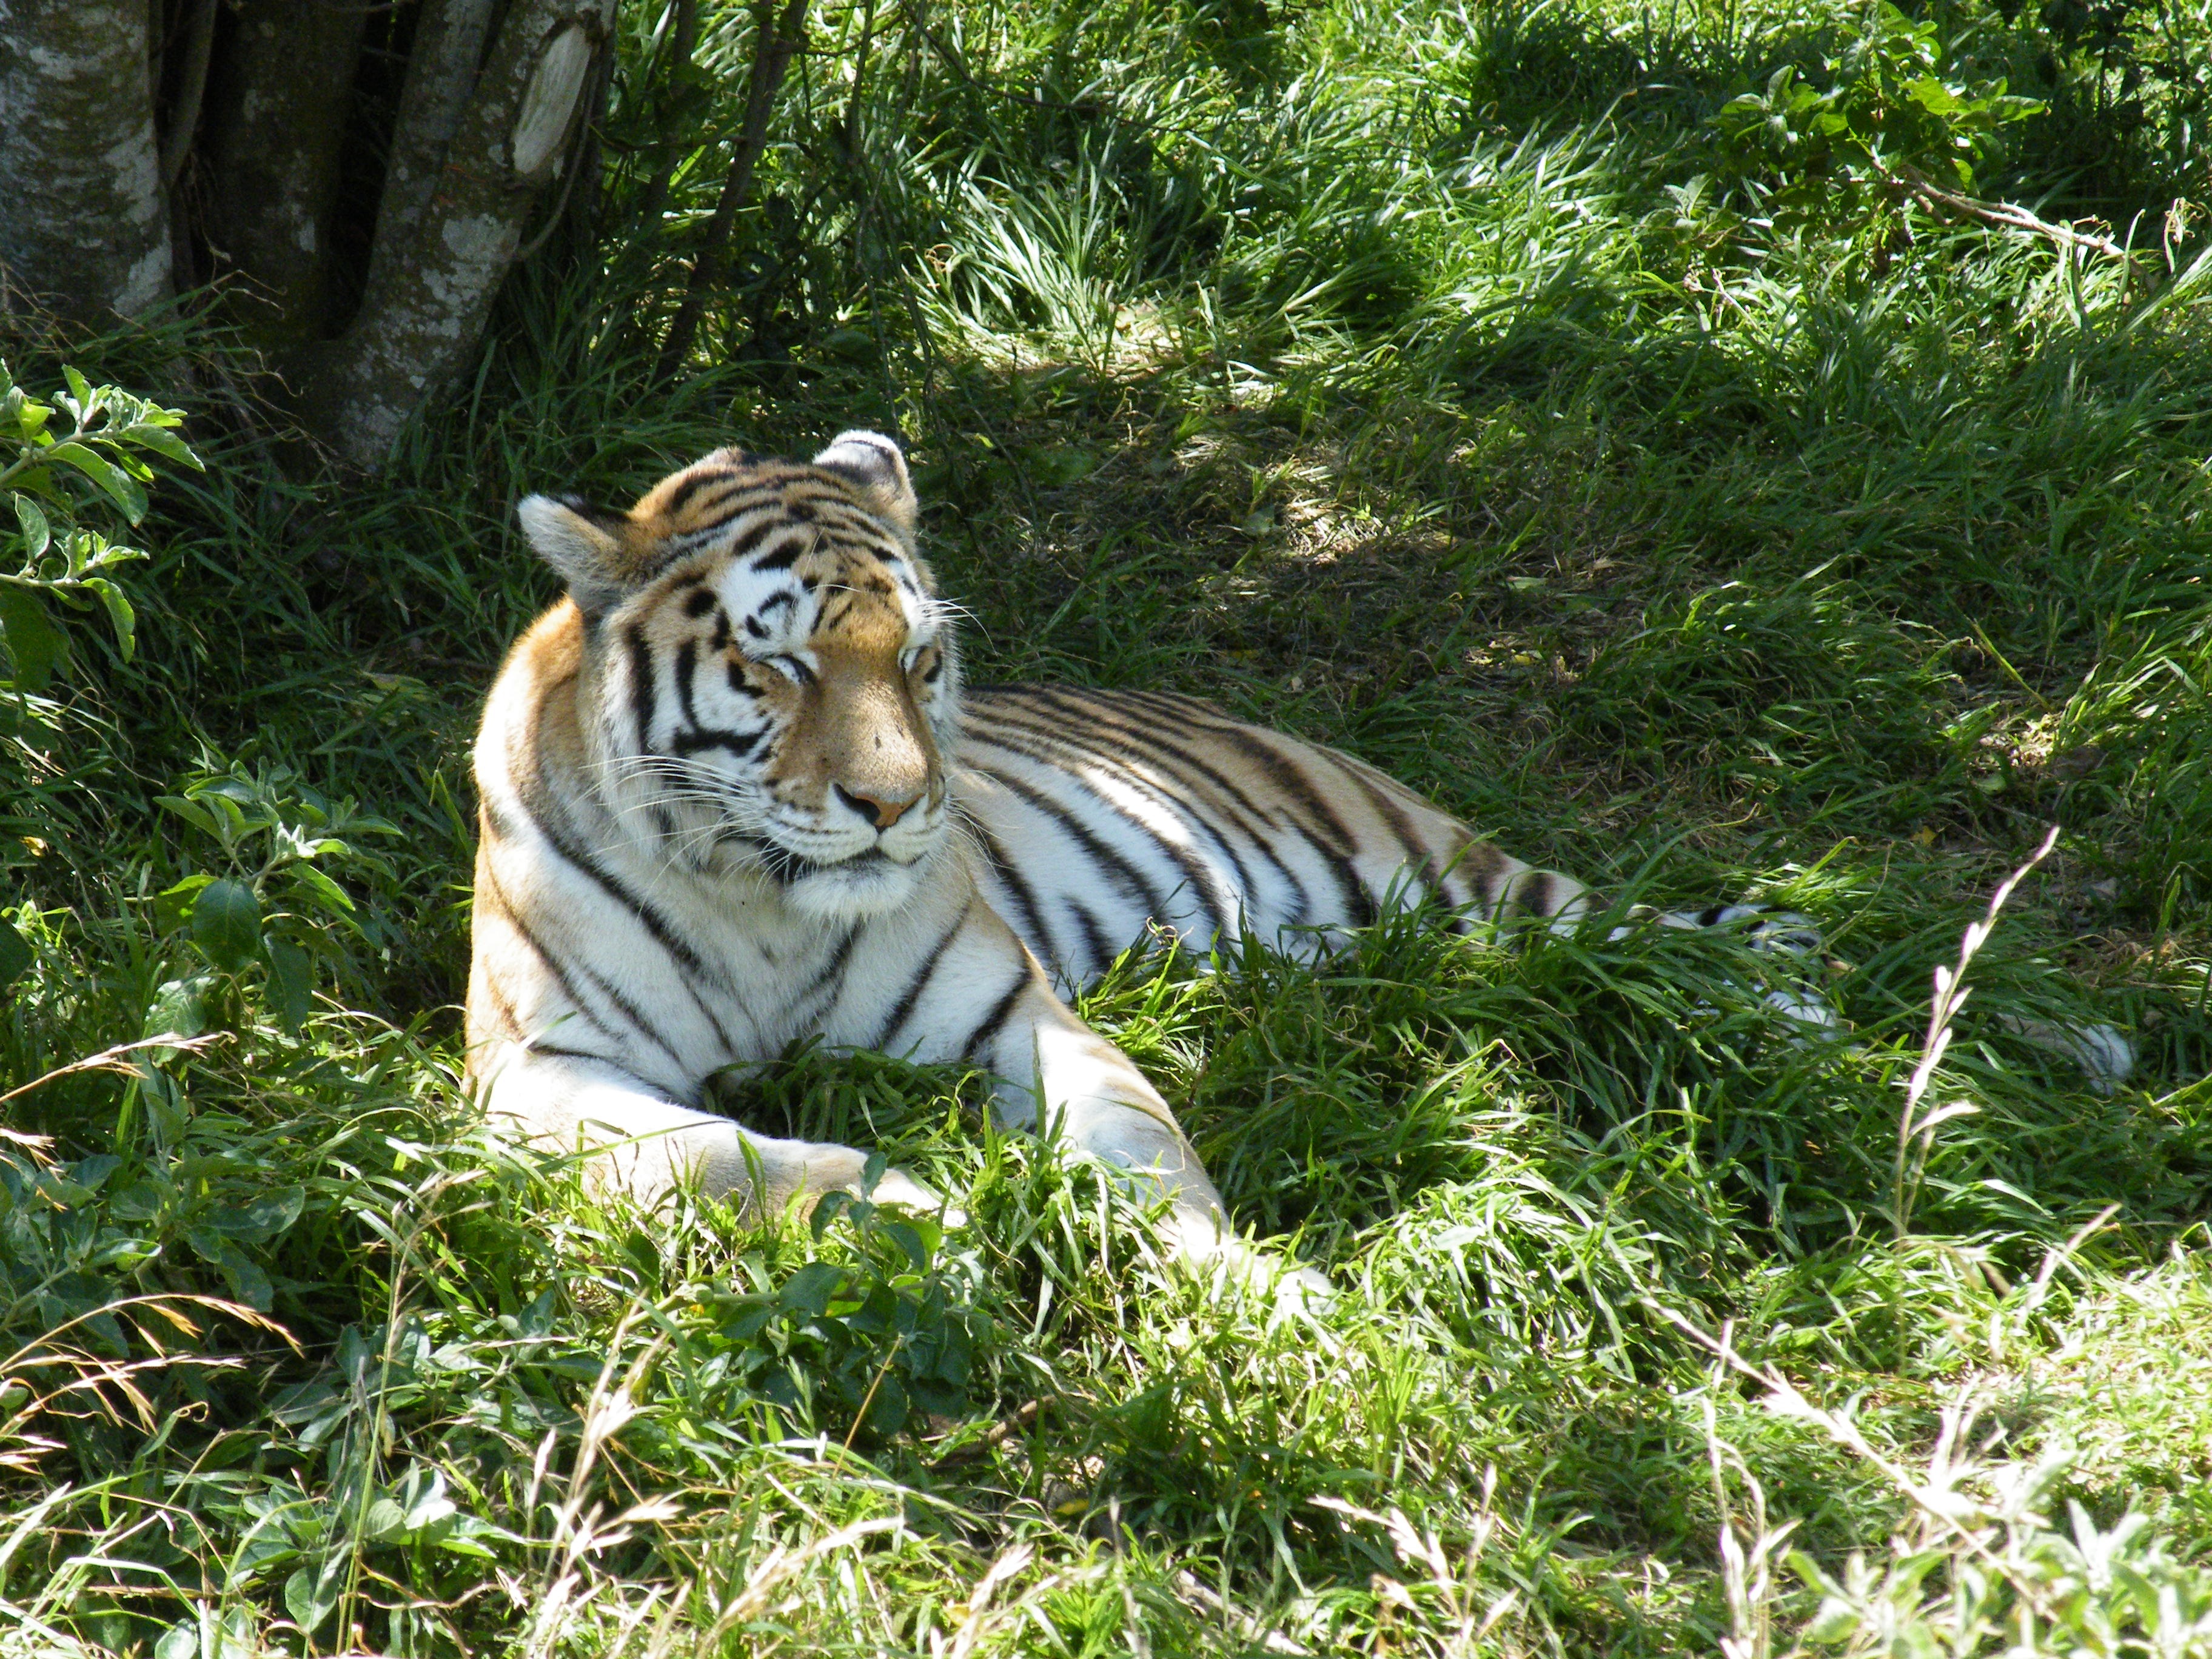
nature, animal, wildlife, wild, zoo, fur, jungle, cat, mammal, predator, fauna, tiger, stripes, carnivore, wild animals, big cats, cat like mammal